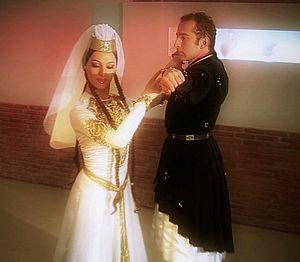
La danse traditionnelle géorgienne est née à l’intersection de deux mondes culturels, l'européen et l'asiatique : ses racines remontent à l'ère préchrétienne. Malgré les invasions successives, mongoles, perses, ottomanes et russes, elle a su conserver ses caractéristiques propres.